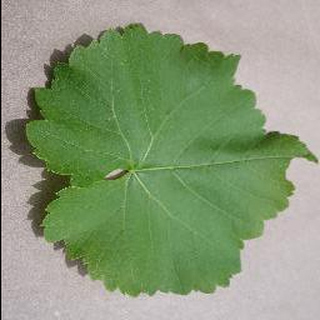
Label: healthy_grape